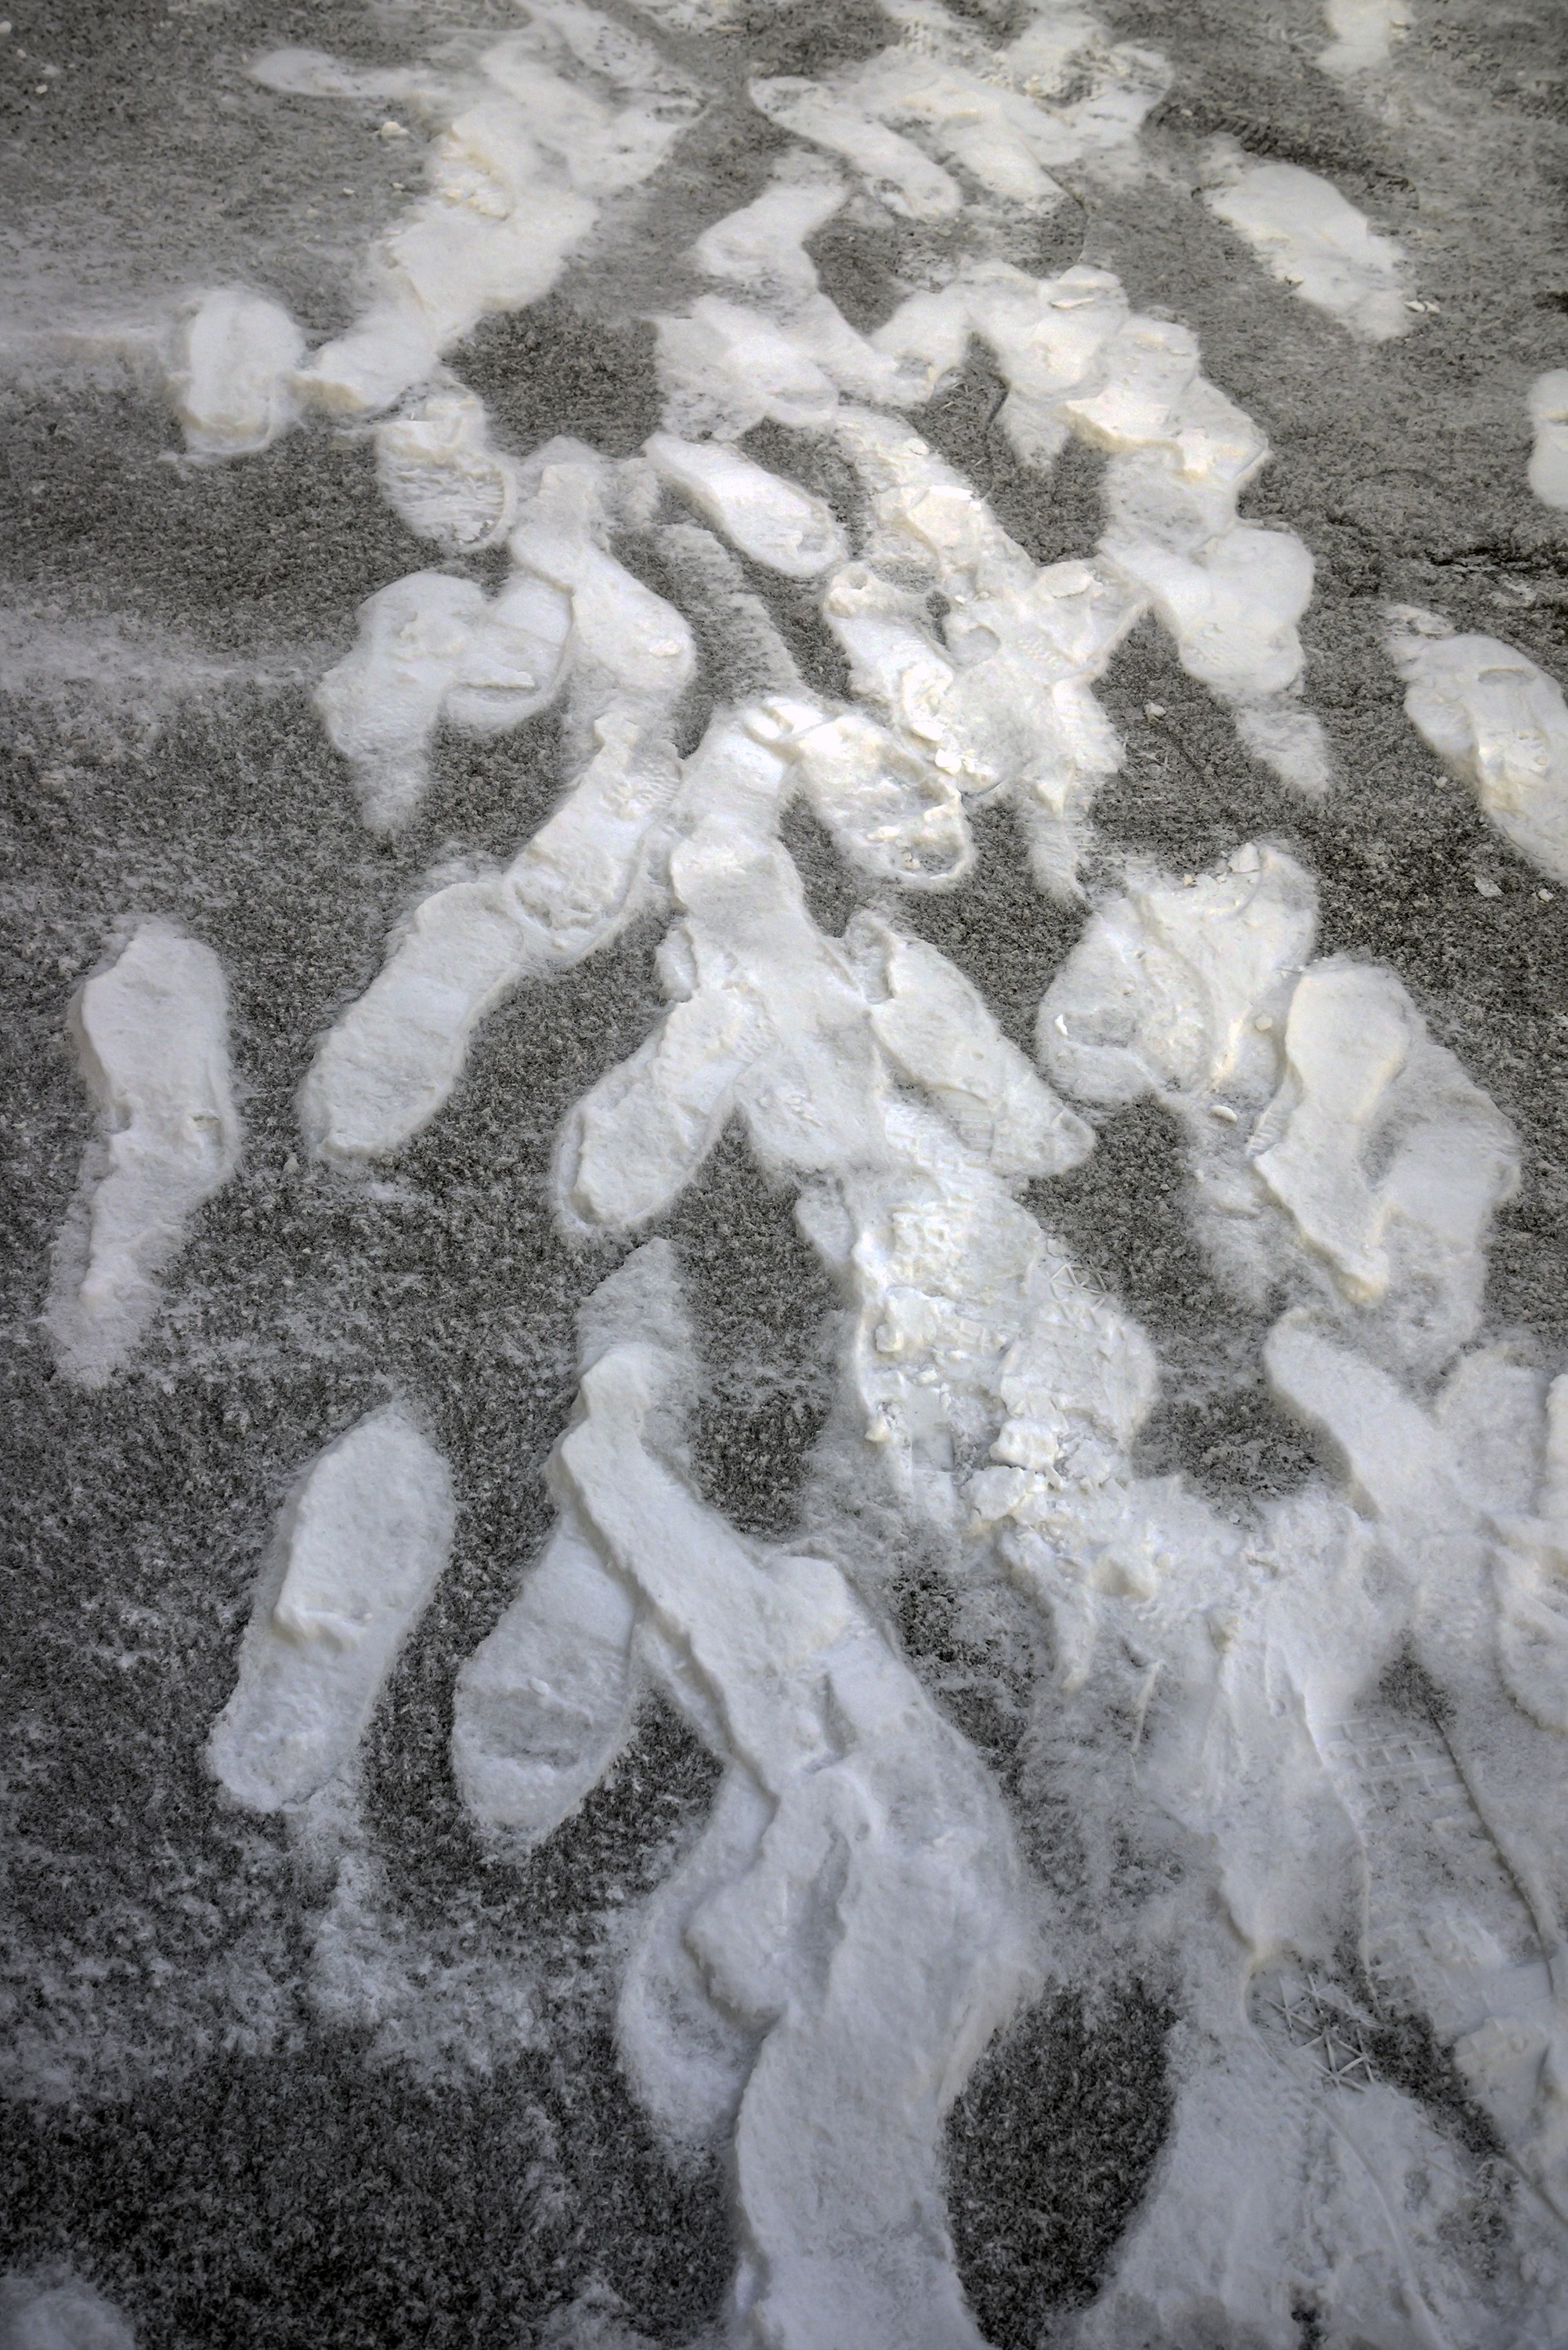
snow, winter, white, footprint, frost, ice, weather, season, art, freezing